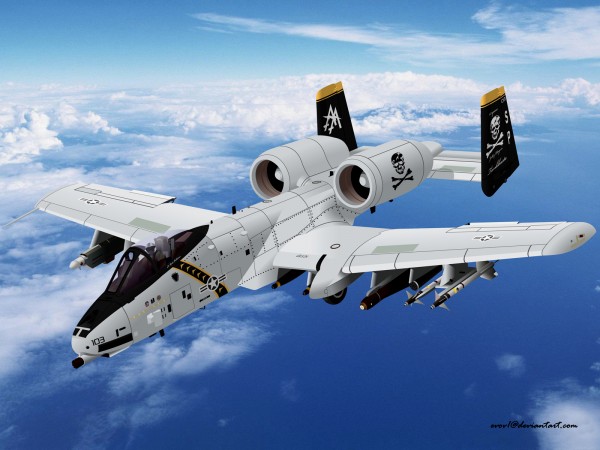
Vehicle type: Planes